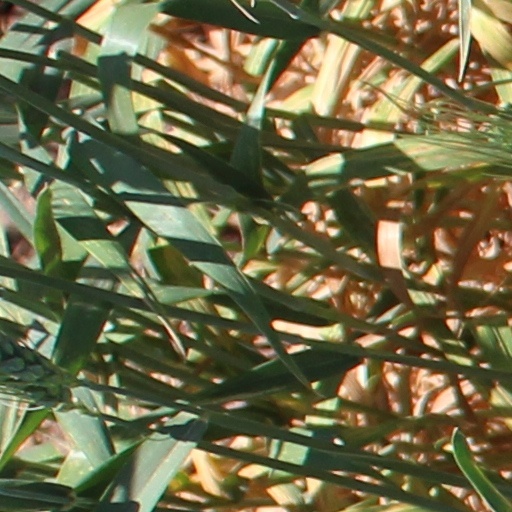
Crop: wheat